Pawtucket Maroons

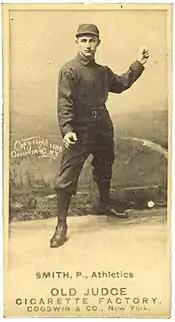
(1888) Phenomenal Smith, Philadelphia Athletics, Old Judge Tobacco card. Smith managed Pawtucket in 1896 and 1897 and was the namesake of the "Phenoms."

With Germany "Phenomenal" Smith beginning a tenure as manager, the 1896 Pawtucket Maroons finished in fifth place in the New England League season. Smith had reportedly received the nickname "Phenomenal" after pitching a no-hitter for the Philadelphia Athletics against the Baltimore Orioles on October 3, 1885, facing the minimum of 27 batters in the game.